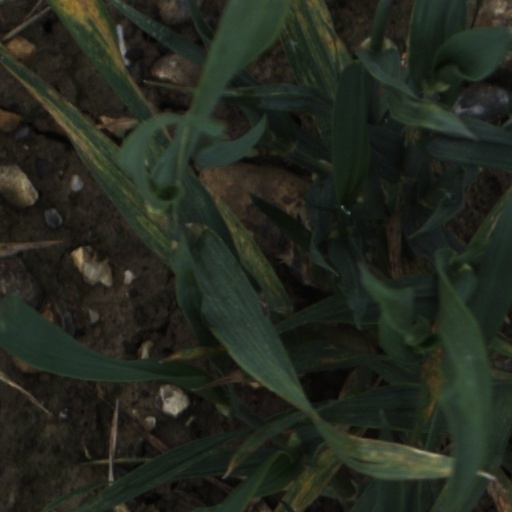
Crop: wheat